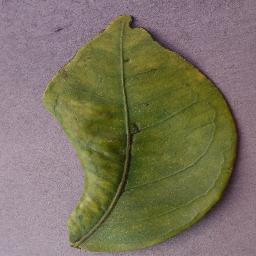
Label: Orange___Haunglongbing_(Citrus_greening)